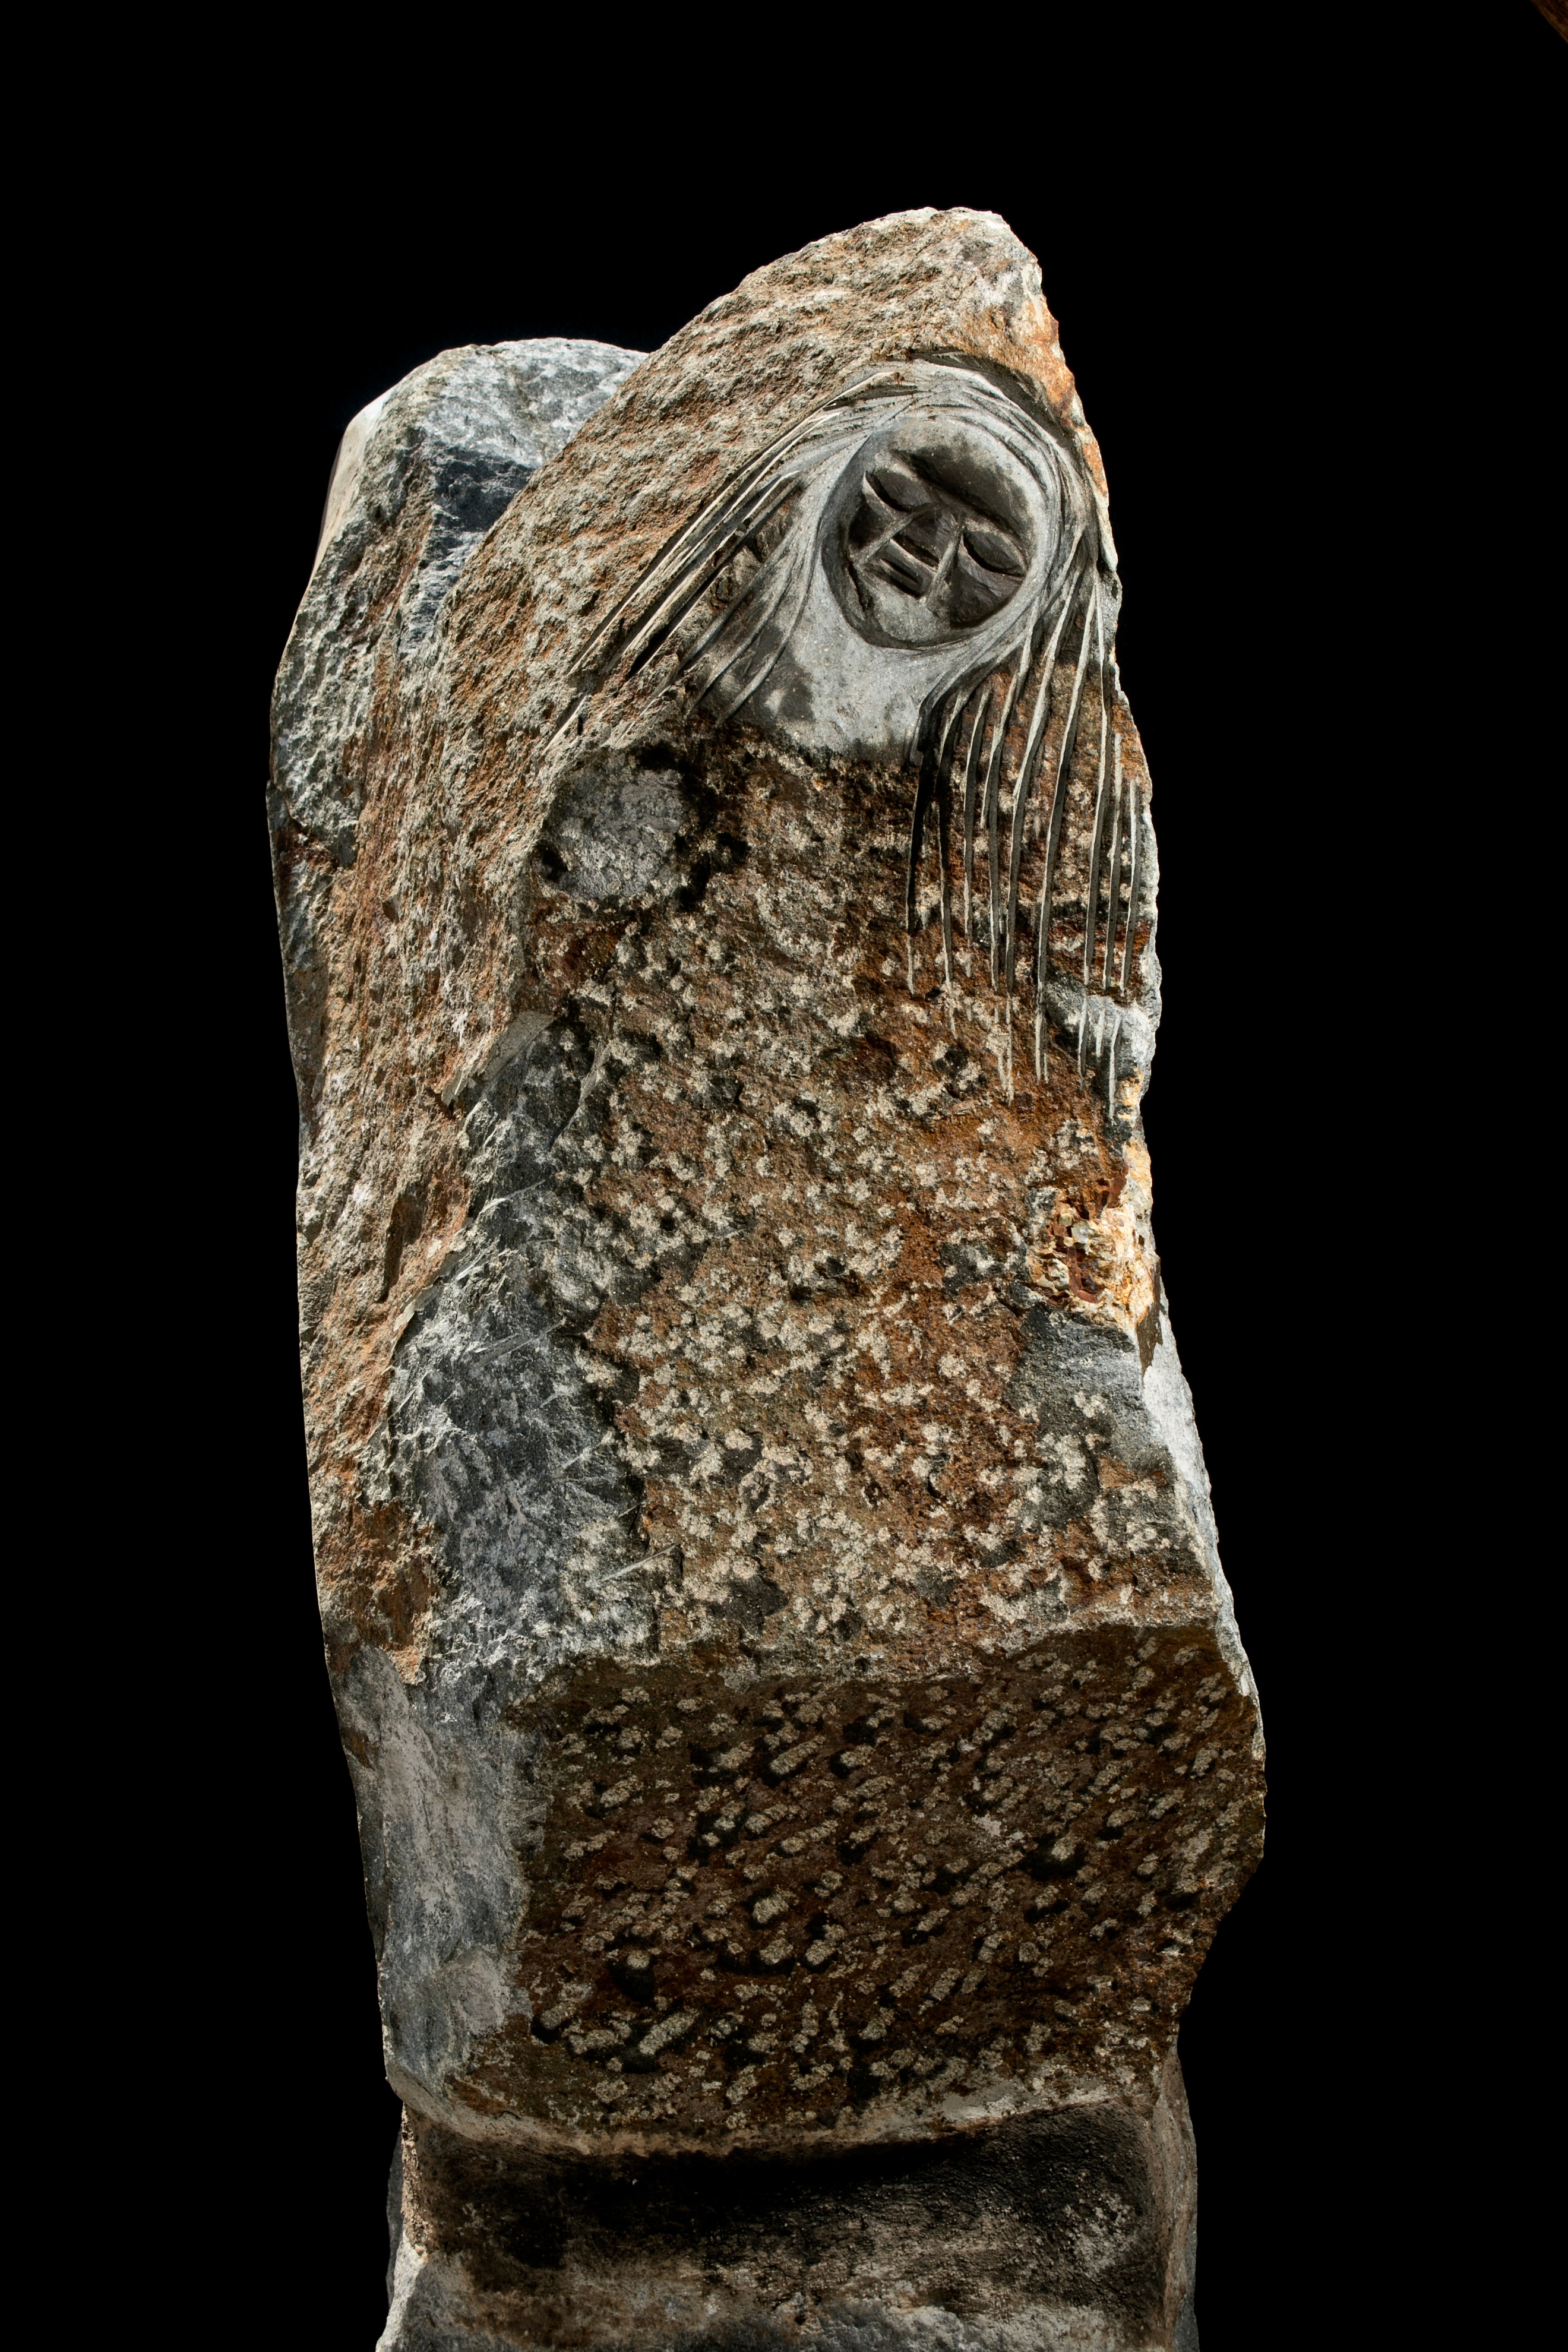
rock, monument, statue, sculpture, art, carving, stele, stone carving, ancient history